The Universal Theory

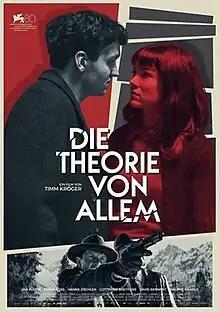
Theatrical release poster

The Universal Theory is a 2023 mystery thriller film directed by Timm Kröger, from a screenplay written by Kröger with Roderick Warich.